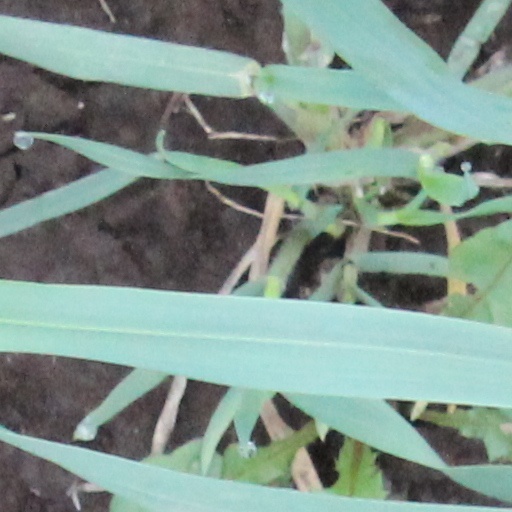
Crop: wheat